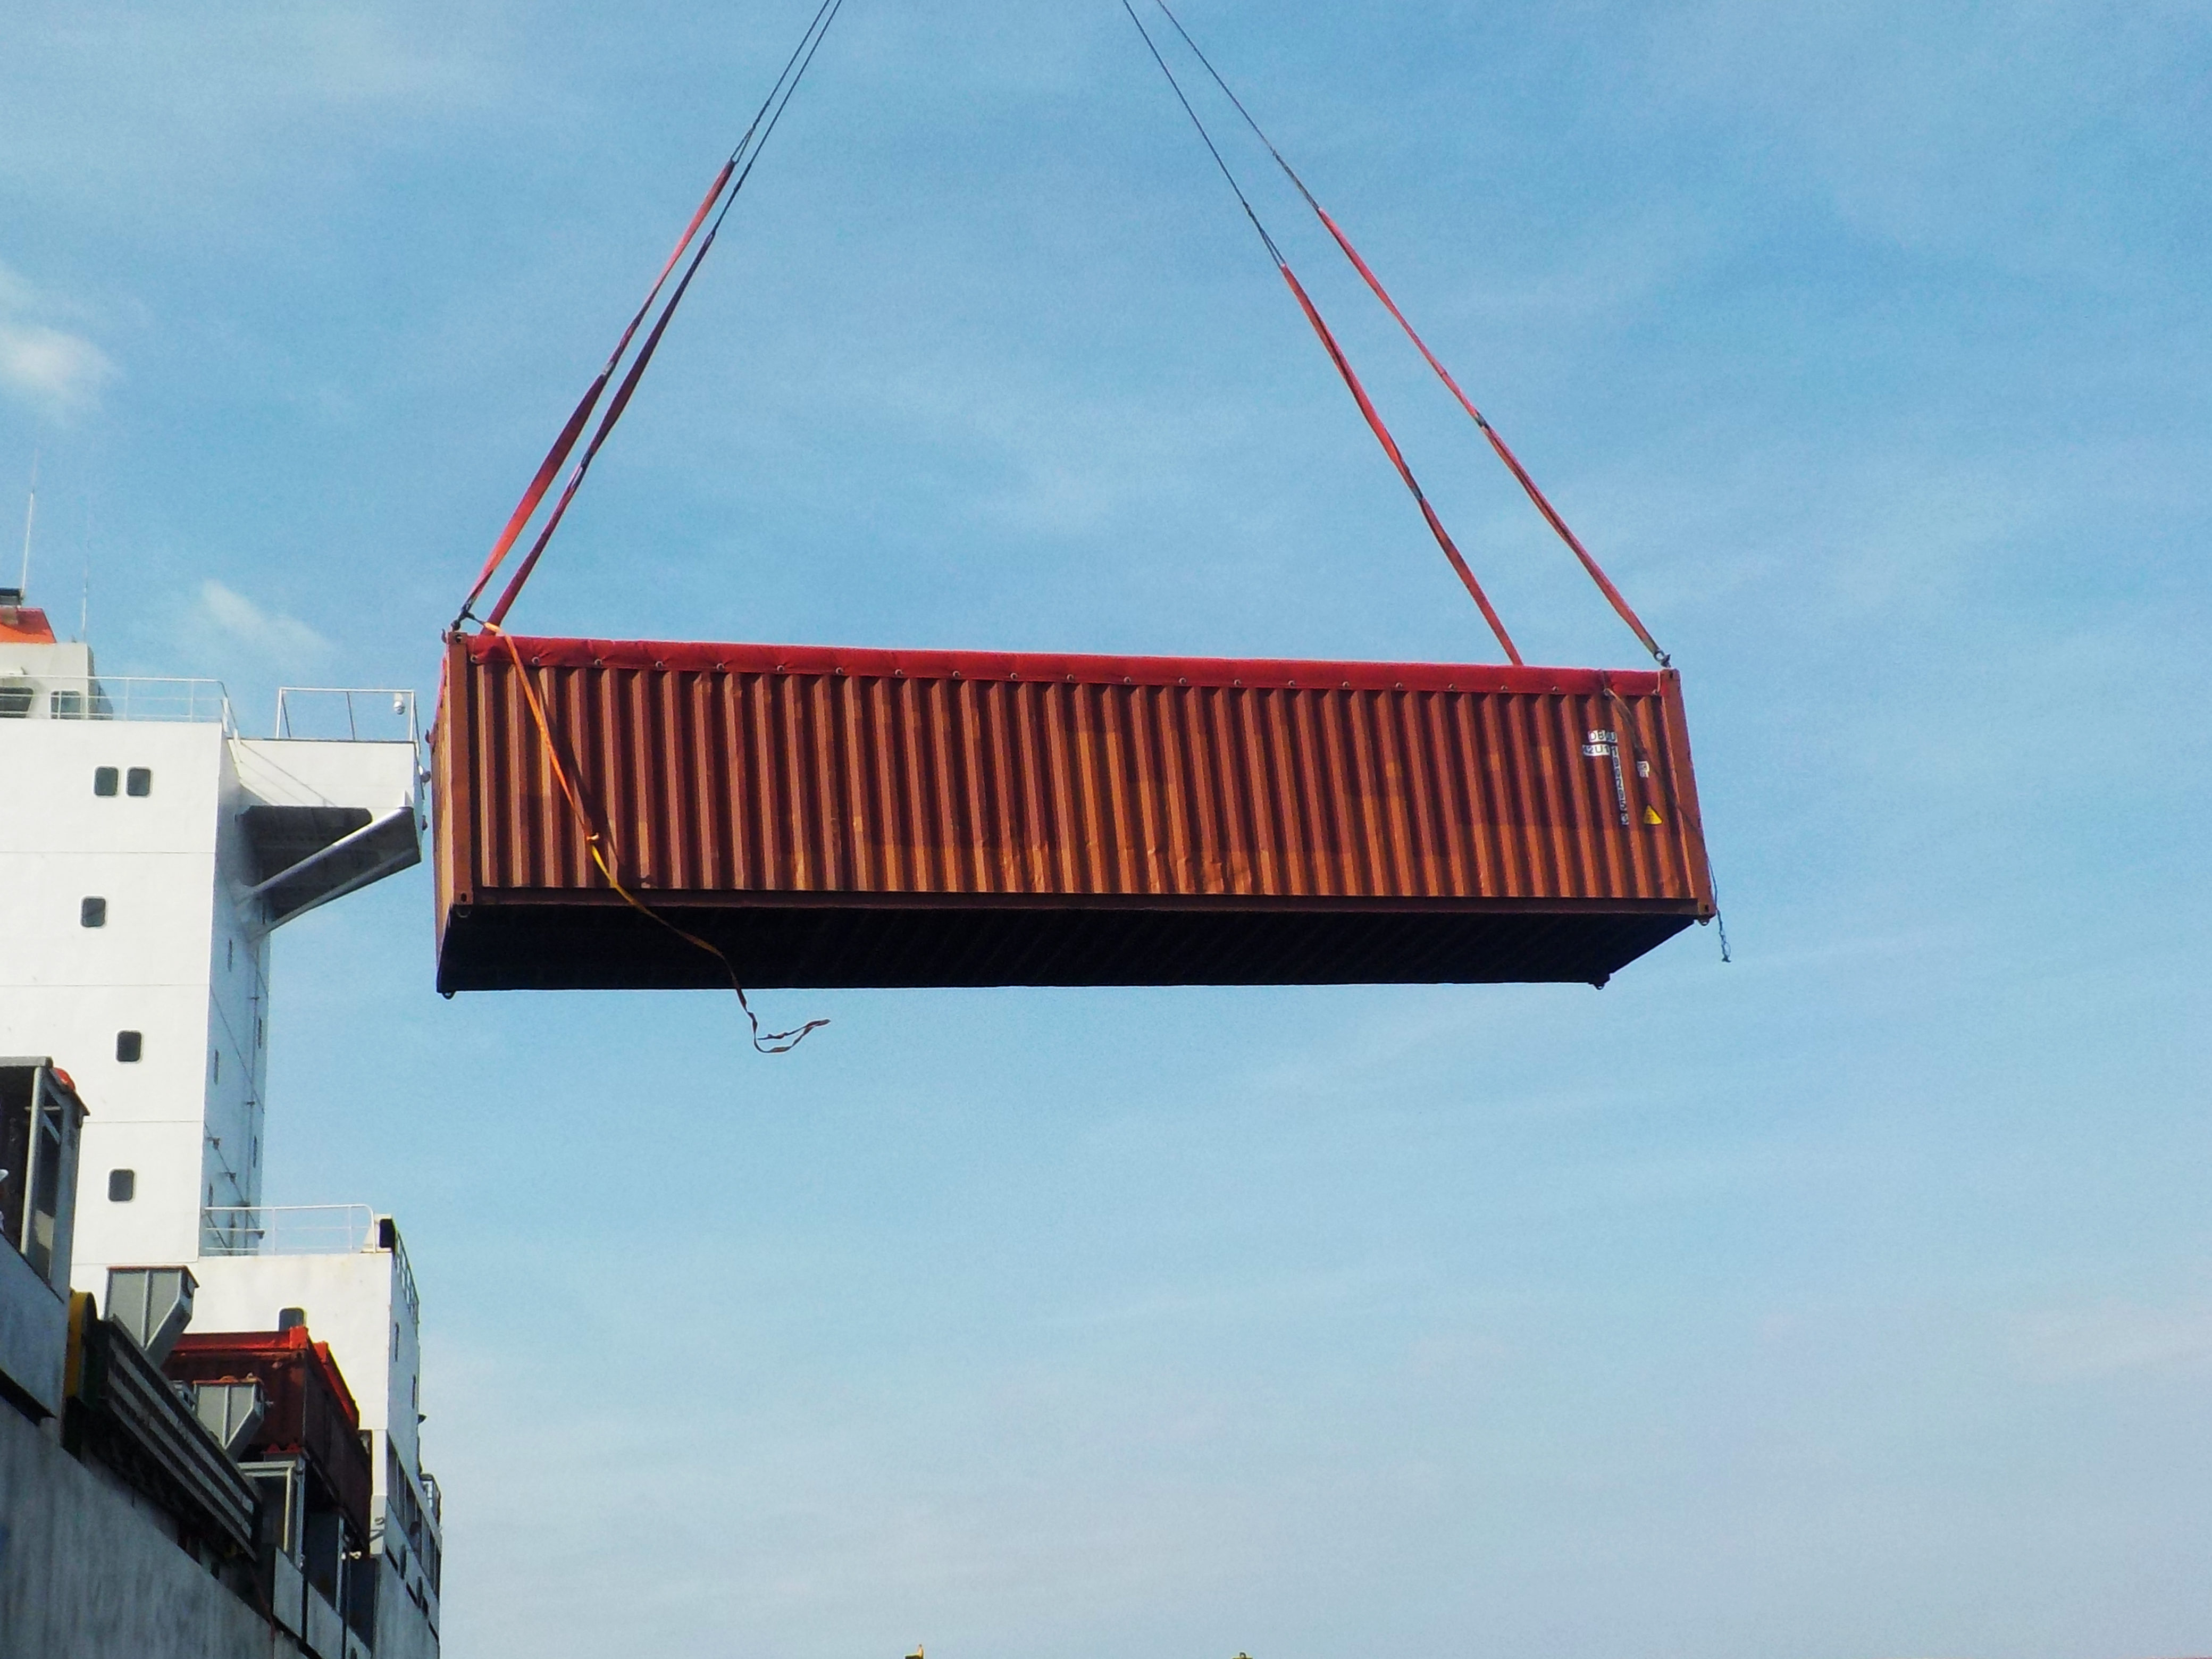
container, architecture, sky, line, signage